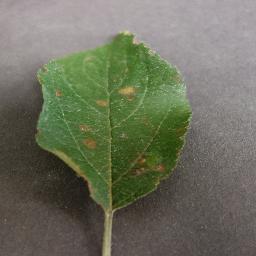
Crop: apple
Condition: cedar_rust